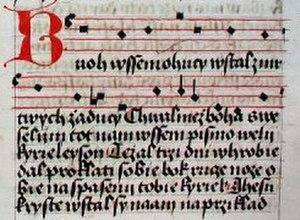
Le plain-chant est un genre musical sacré. Dans la musique occidentale médiévale, le plain-chant est :